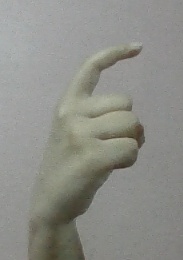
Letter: ra